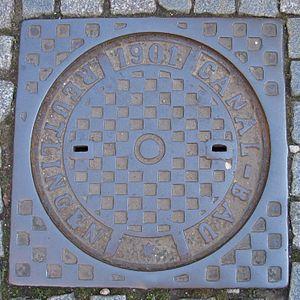
Également connue sous le nom de regard de chaussée, la plaque d'égout constitue le couvercle de la bouche d'égout. Sa vocation est prioritairement utilitaire et sécuritaire : il s'agit de limiter l'accès des réseaux d'assainissement souterrains aux seuls professionnels et d'éviter les accidents sur la voie publique. Son poids est pour ce faire élevé : plus de 50 kg.
La gestion des risques, ou l'anglicisme, management du risque, est la discipline qui s'attache à identifier, évaluer et prioriser les risques relatifs aux activités d'une organisation, quelles que soient la nature ou l'origine de ces risques, pour les traiter méthodiquement de manière coordonnée et économique, de manière à réduire et contrôler la probabilité des événements redoutés, et réduire l'impact éventuel de ces événements. Pour la probabilité d’un danger, le magazine Pour la science suggère que les courbes de probabilité du danger suivent des courbes de loi d’extremum généralisée ou loi de valeurs extrêmes ; le magazine cite l’économie …